Military history of the Mi'kmaq

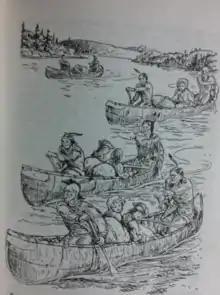
Mi'kmaq take Marie Anne Payzant (far right) captive with her children

The final colonial war was the French and Indian War. The British conquest of Acadia happened in 1710. Over the next forty-five years the Acadians refused to sign an unconditional oath of allegiance to Britain. During this time period Acadians participated in various militia operations against the British and maintained vital supply lines to the French Fortress of Louisbourg and Fort Beausejour.